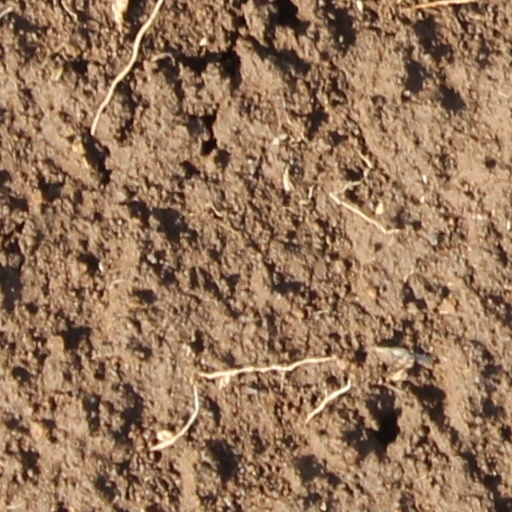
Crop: wheat